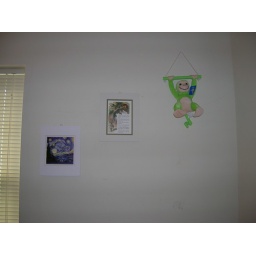
the wall over my desk